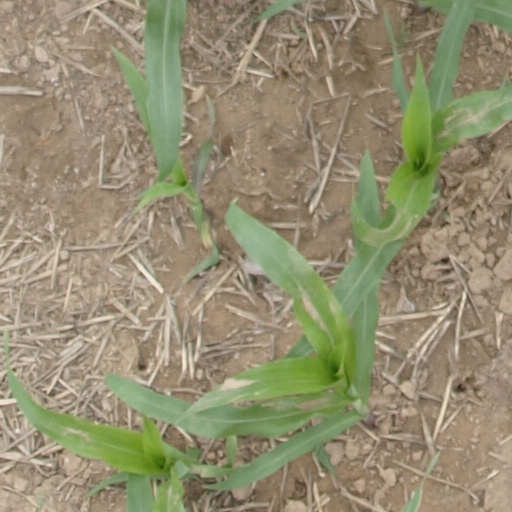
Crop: maize; corn